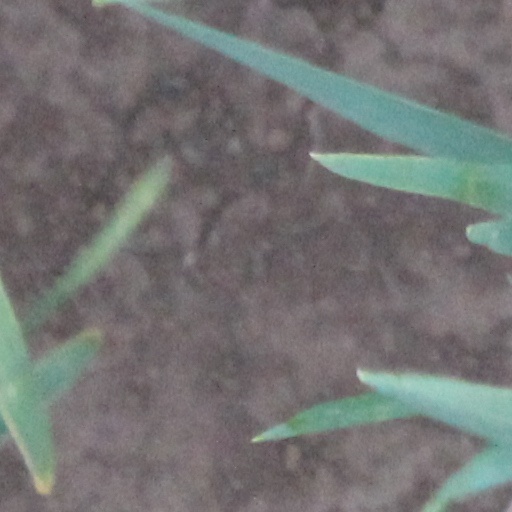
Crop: wheat